Electrical steel

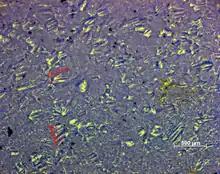
Non-oriented electrical silicon steel (image made with magneto-optical sensor and polarizer microscope)

Electrical steel made without special processing to control crystal orientation, non-oriented steel, usually has a silicon level of 2 to 3.5% and has similar magnetic properties in all directions, i.e., it is isotropic. Cold-rolled non-grain-oriented steel is often abbreviated to CRNGO.